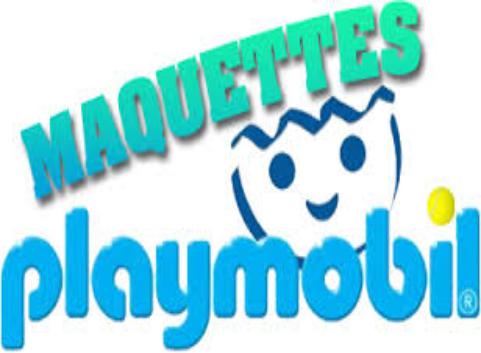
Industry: Leisure